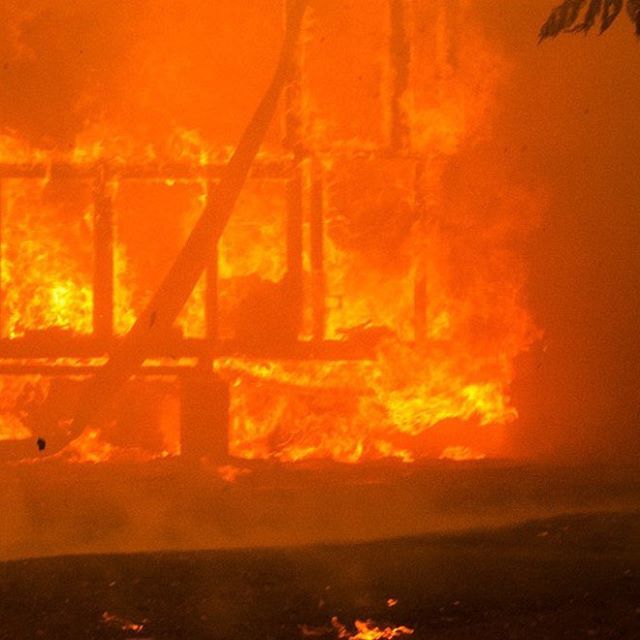
Label: urban_fire